Belarusian diaspora

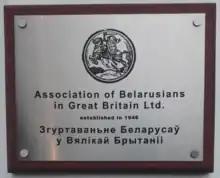
Entrance plaque on the Belarusian House in London, headquarters of the "Association of Belarusians in Great Britain"

Prague was an important centre of the Belarusian diaspora in the 1920s and 1930s. For most of the interwar years, it was the seat of the government in exile of the Belarusian Democratic Republic. Two presidents of the Rada BNR are buried in Prague, at the Olšany Cemetery. The interwar Belarusian diaspora of Czechoslovakia ceased to exist following World War II and the Soviet occupation of Czechoslovakia.